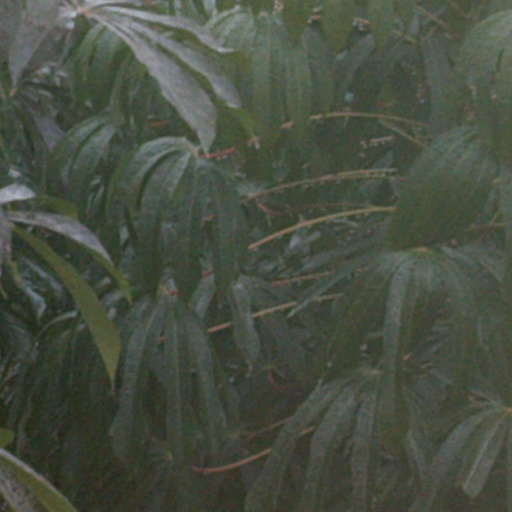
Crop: cassava